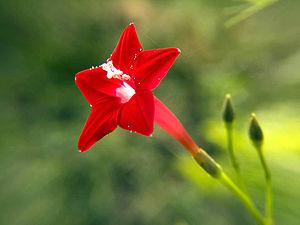
La liste des espèces du genre Ipomoea comprend près de 450 noms d'espèces acceptées, ce qui fait de ce genre de loin le plus important de la famille des Convolvulaceae, devant le genre Convolvulus et le place au 43ᵉ rang des plus grands genres d'Angiospermes. Selon la base de données The Plant List, 1823 espèces rattachées au genre Ipomoea ont été décrites, mais seules 449 épithètes désignent des espèces acceptées, tandis que 488 sont considérées comme des synonymes, et 786 comme mal appliquées.